Bliss (2017 film)

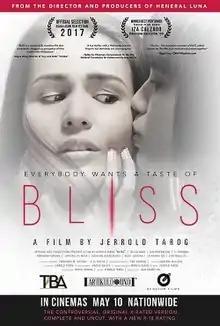
Theatrical release poster

Bliss is a 2017 Filipino psychological thriller film written, directed, edited and scored by Jerrold Tarog. It stars Iza Calzado, Ian Veneracion, TJ Trinidad, Michael de Mesa, and Adrienne Vergara. The film competed in Japan at the 12th Osaka Asian Film Festival in March 2017 to critical acclaim, where Calzado also garnered the Yakushi Pearl Award for Best Performer. The film premiered in the Philippines on May 10.